Wetherby

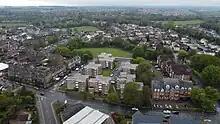
Aerial view of the town's residential areas

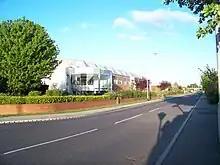
The Goldenfry factory

Wetherby has a cool, fairly moist climate with changeable weather year-round. Liquid equivalent precipitation totals about 630mm per year and is fairly well distributed through the seasons.